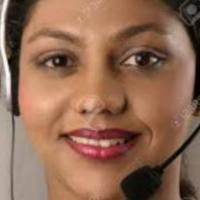
Age group: age 21-30